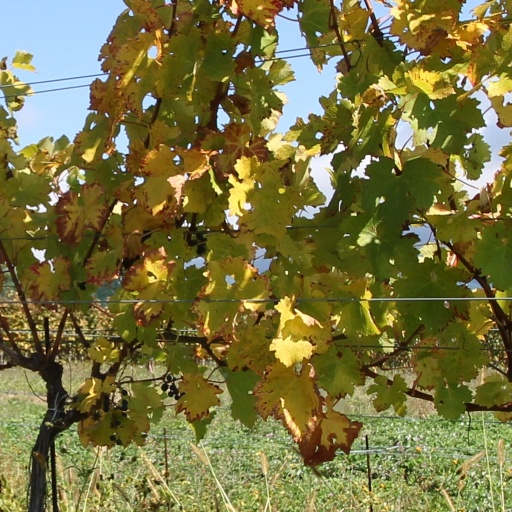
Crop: grape